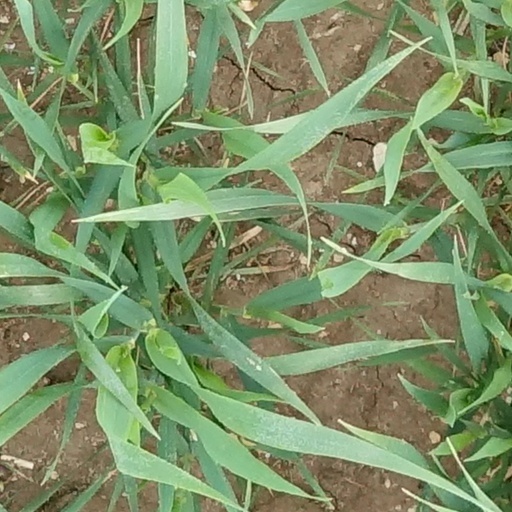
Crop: wheat